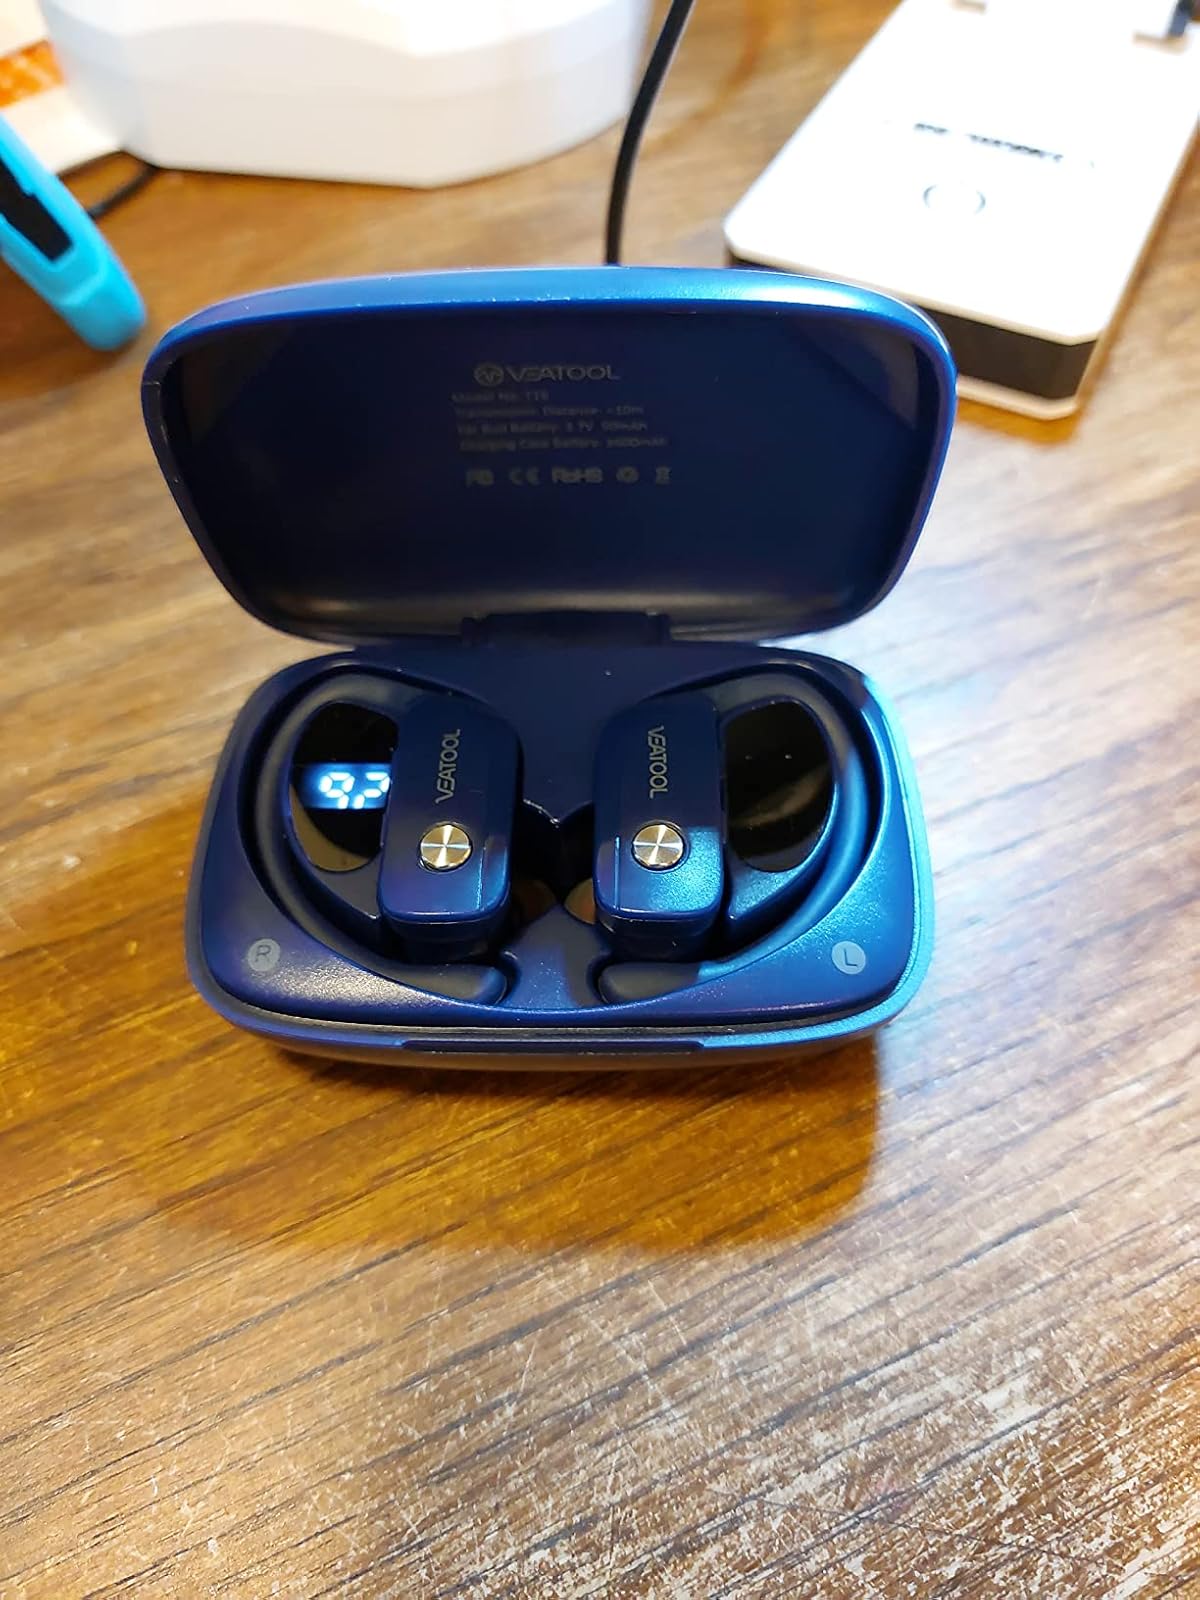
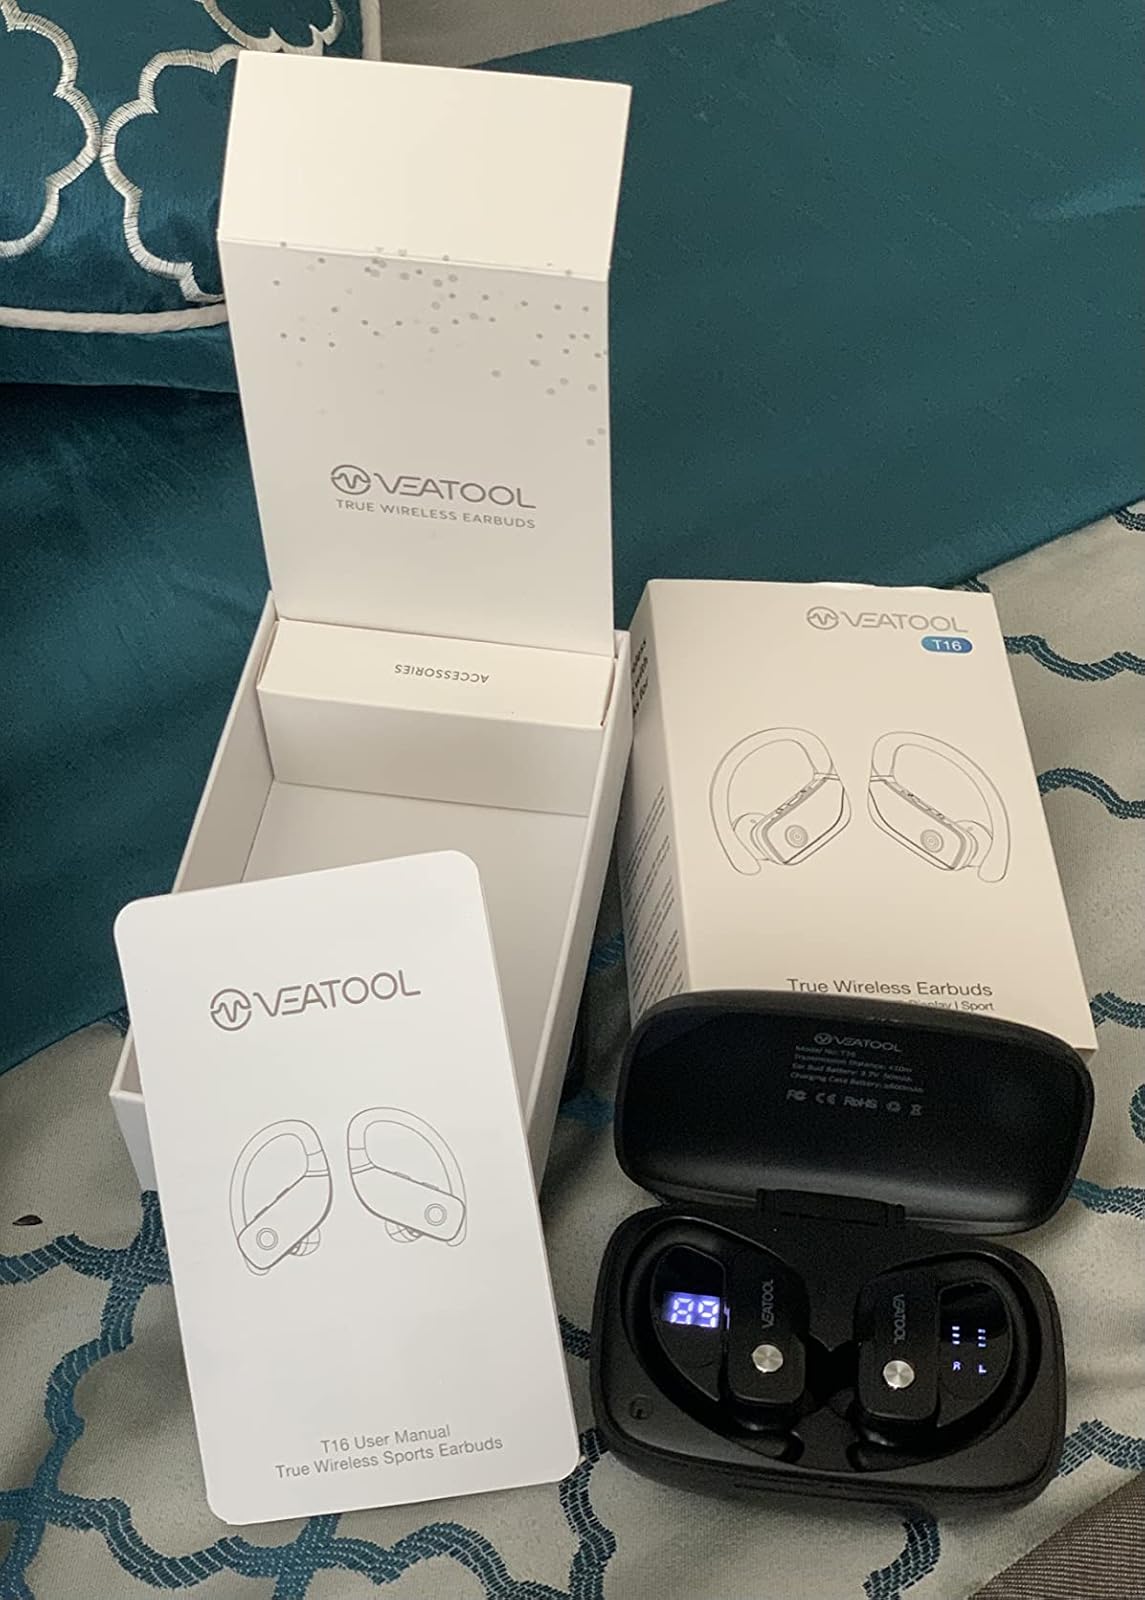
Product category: earbuds
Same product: no